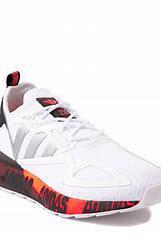
Brand: Adidas
Model: ZX 2K